Eko Fresh

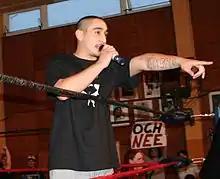
Eko Fresh performing in 2007

Eko Fresh has released 10 studio albums, two collaboration albums, three extended tracks, three compilation albums, 18 singles (including three singles as featured artist) and 45 free tracks.